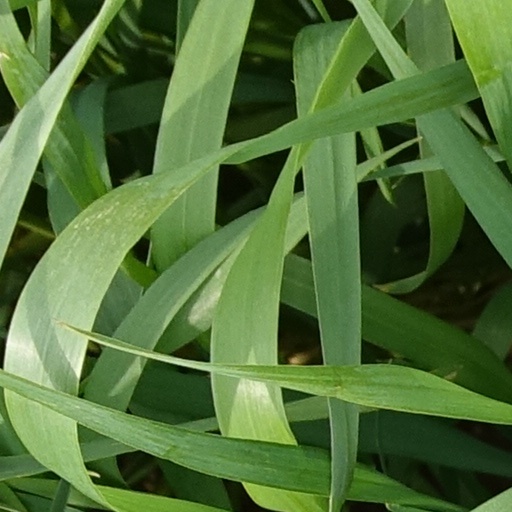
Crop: wheat